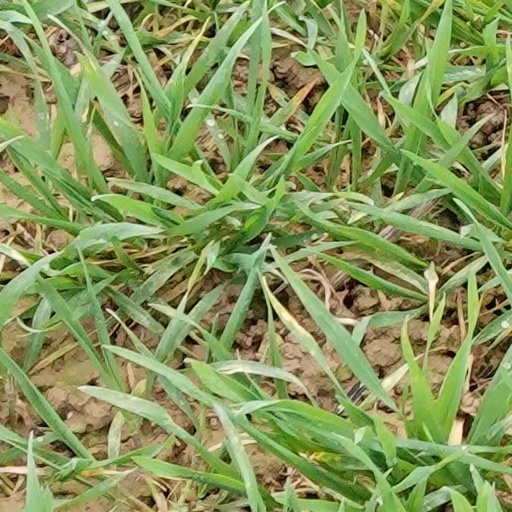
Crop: wheat